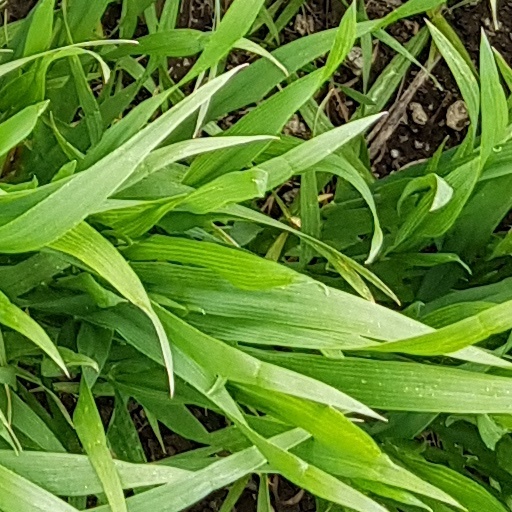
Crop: wheat